Brigham Academy

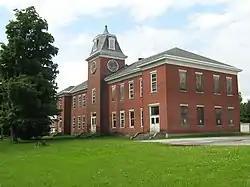

Brigham Academy is a historic school in Bakersfield, Vermont, United States. It was established in 1878 by the town after receiving a gift from philanthropist and native son Peter Bent Brigham, and served as a major regional secondary school until 1966. Its original building, a fine work of Second Empire architecture, was listed on the National Register of Historic Places in 1995.